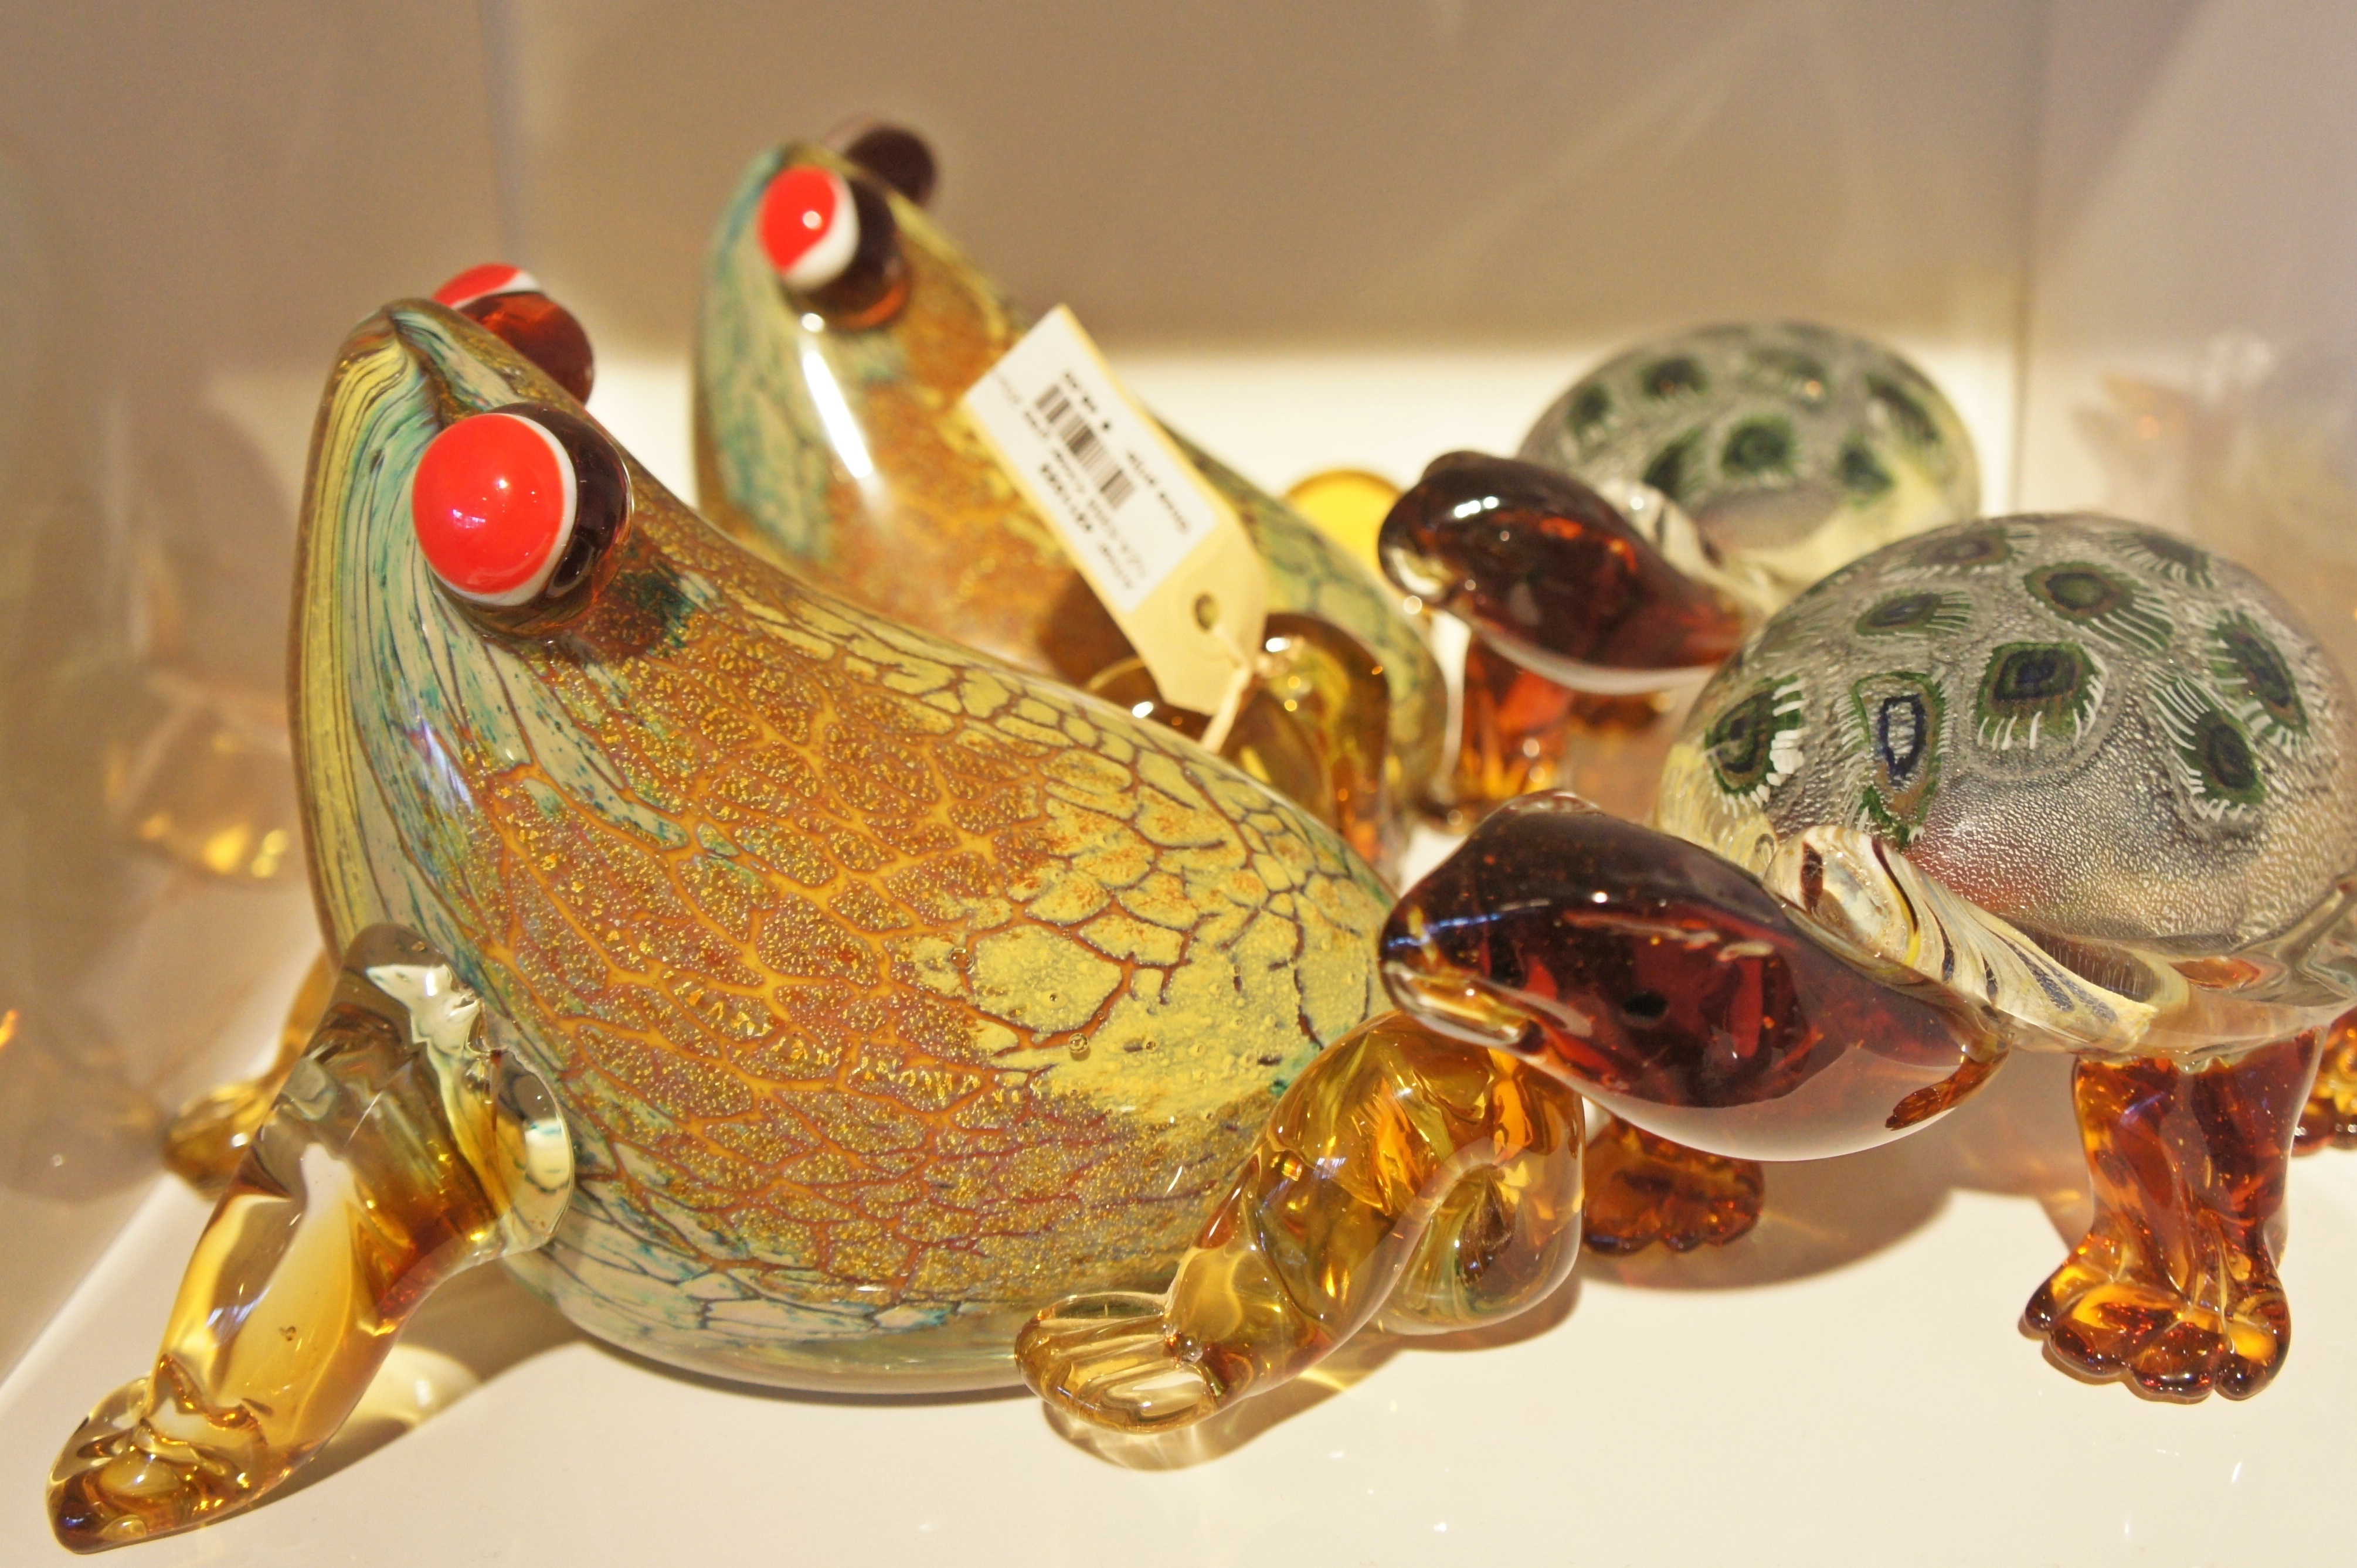
creative, glass, food, frog, jewellery, art, decorating